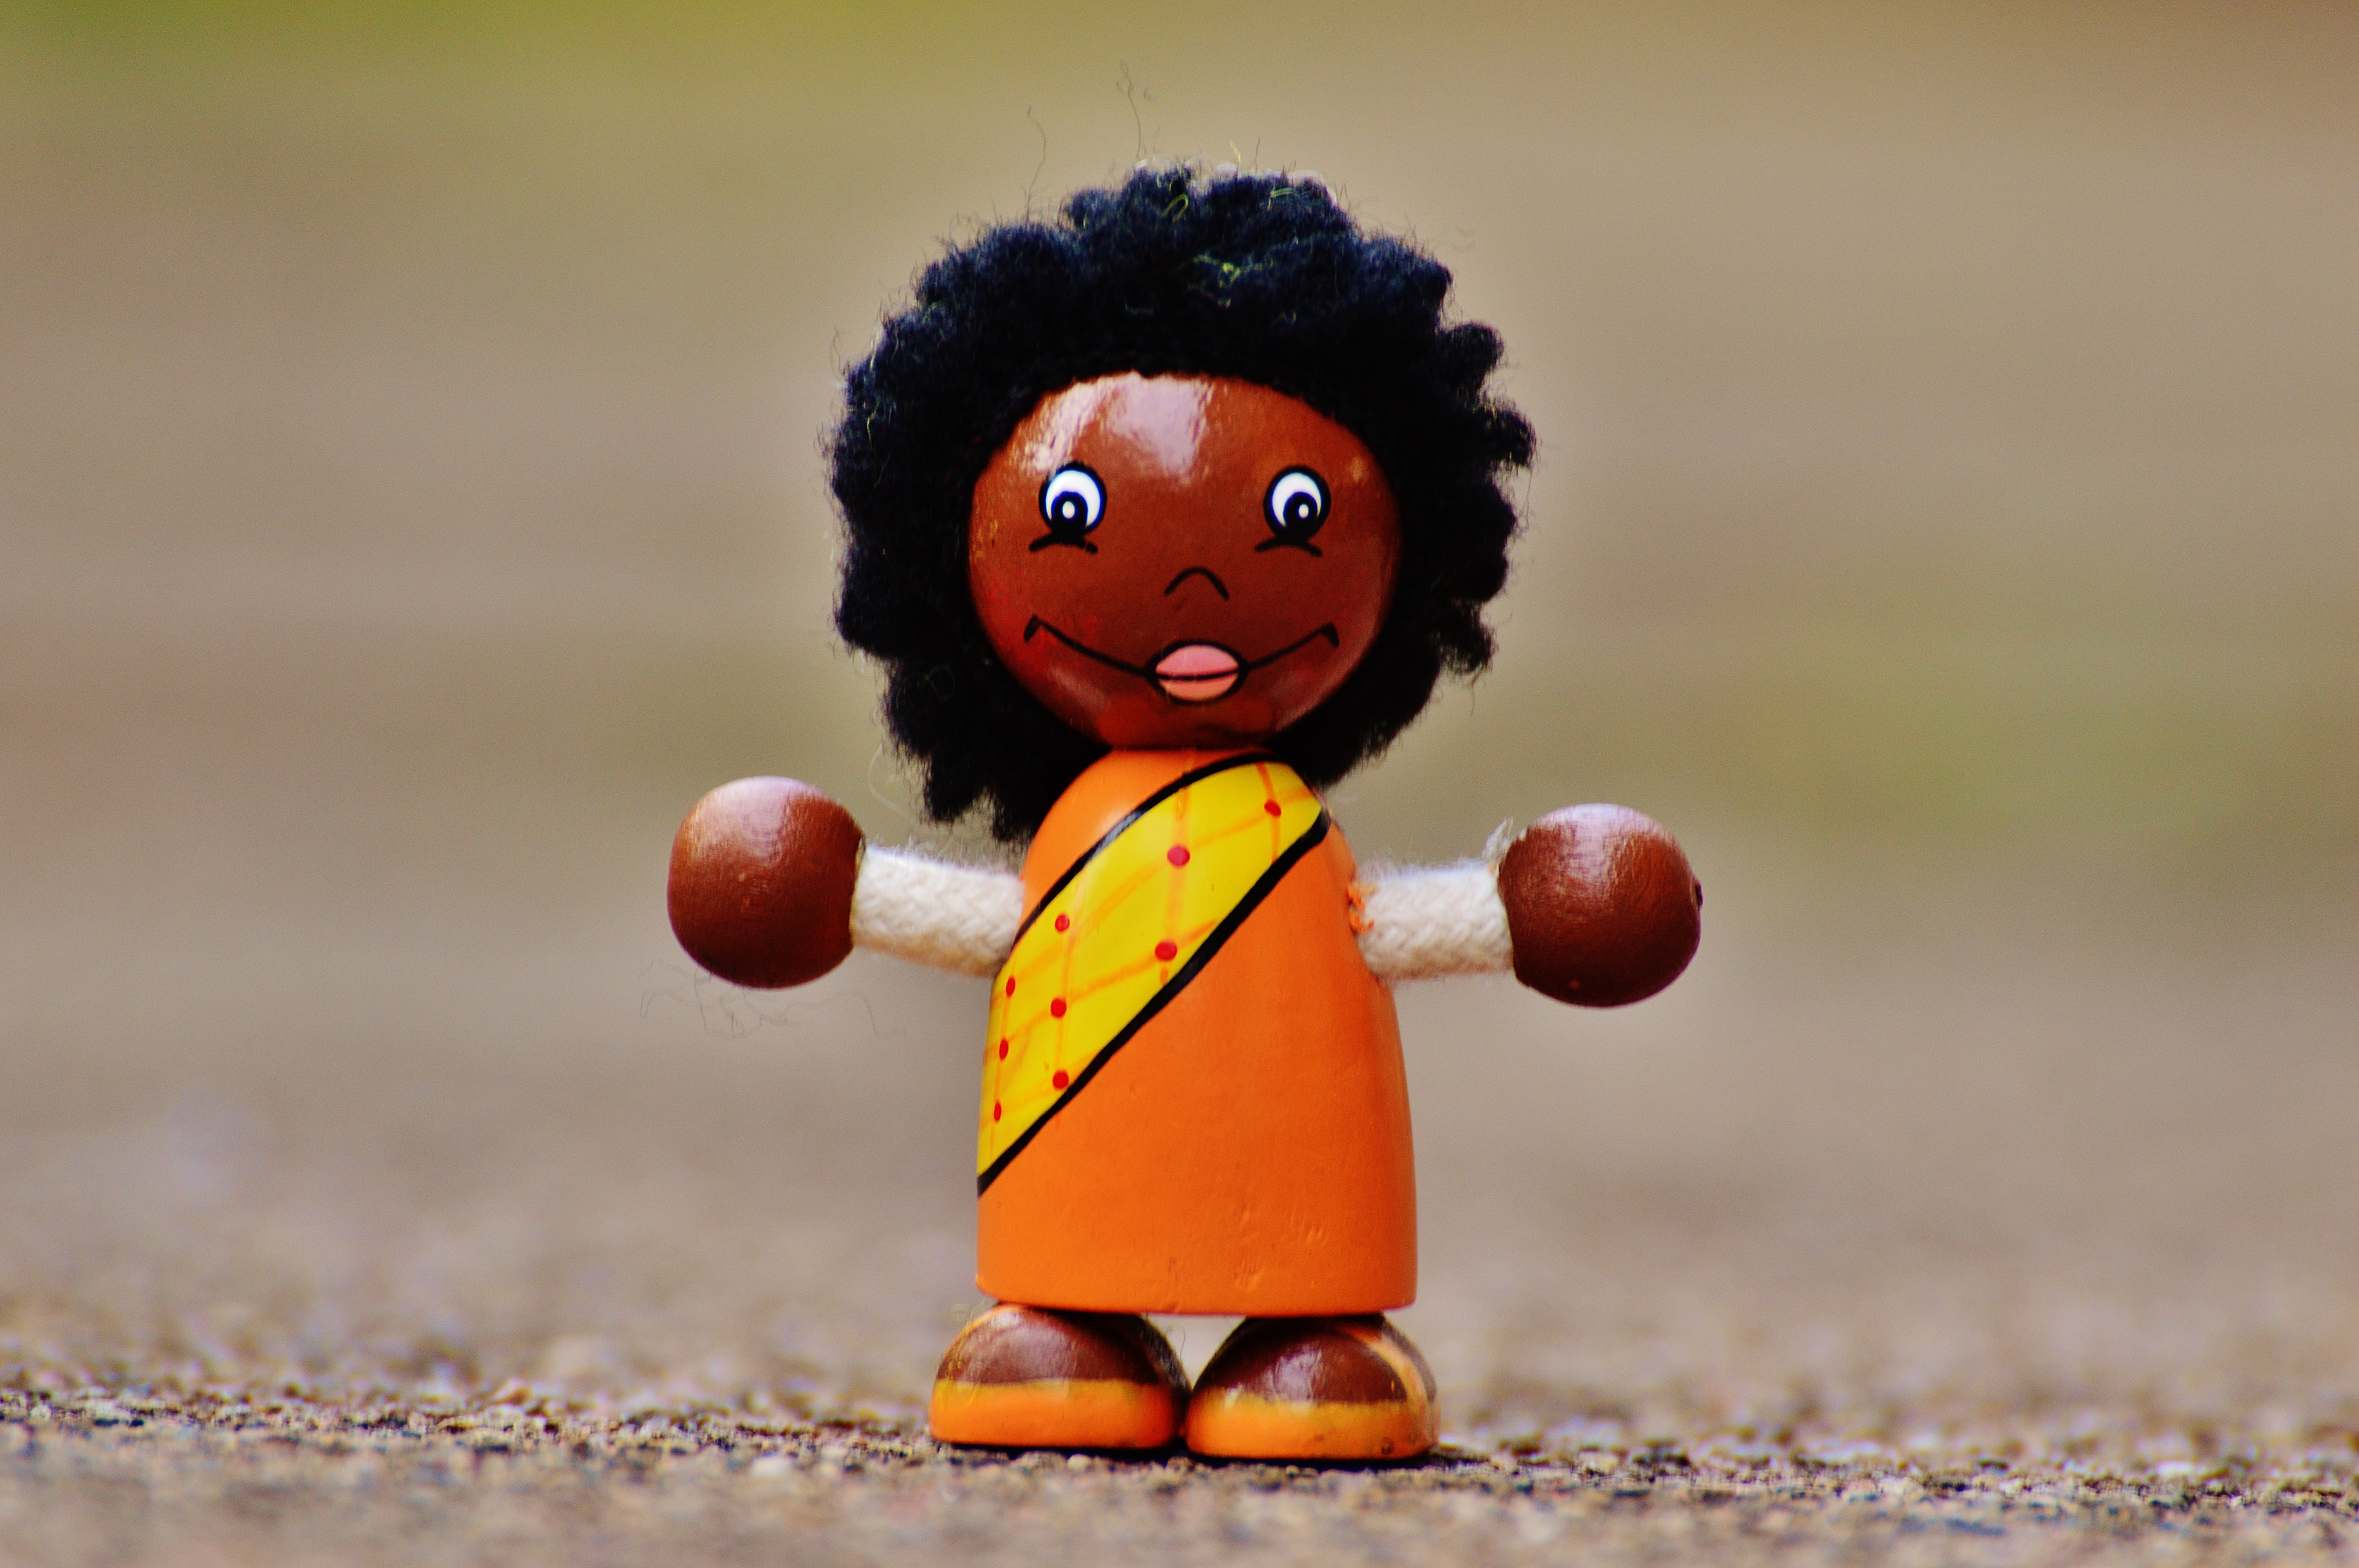
wood, play, flower, red, child, colorful, toy, doll, children, fun, figure, toys, funny, holzfigur, game characters, stuffed toy